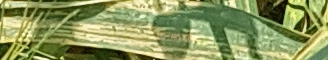
Label: Wheat___Yellow_Rust